Gnaraloo Wilderness Foundation

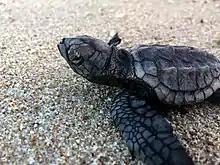
Loggerhead hatchling at Gnaraloo Bay

Gnaraloo is a remote and undeveloped section of Western Australian coastline, located at the southern extreme of the Ningaloo Reef Marine Park. This conjunction of rugged outback and desert beach is home to threatened sea turtles, a World Heritage coral reef, and an immense diversity of birds and other native terrestrial and marine life.